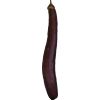
Label: Eggplant long 1